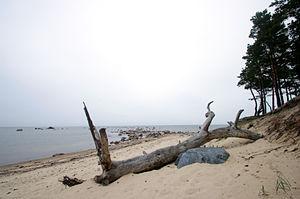
La commune de Noarootsi est une municipalité rurale d'Estonie située dans le Comté de Lääne. Elle s'étend sur une superficie de 296 km² et a 767 habitants.